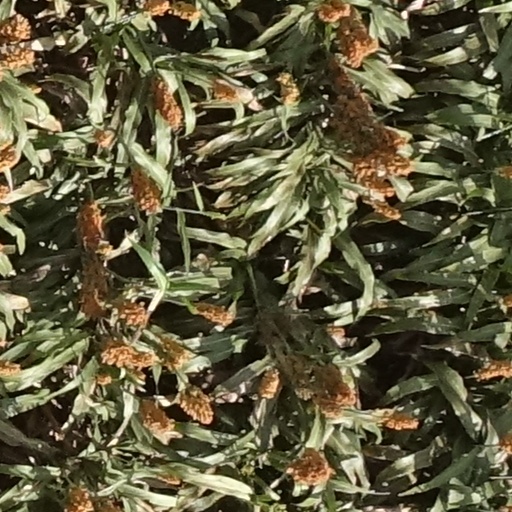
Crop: sorghum